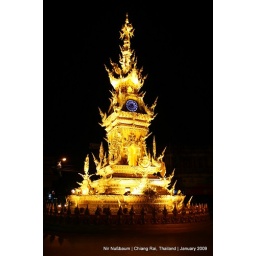
The clock tower in Chiang Rai